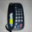
Label: telephone